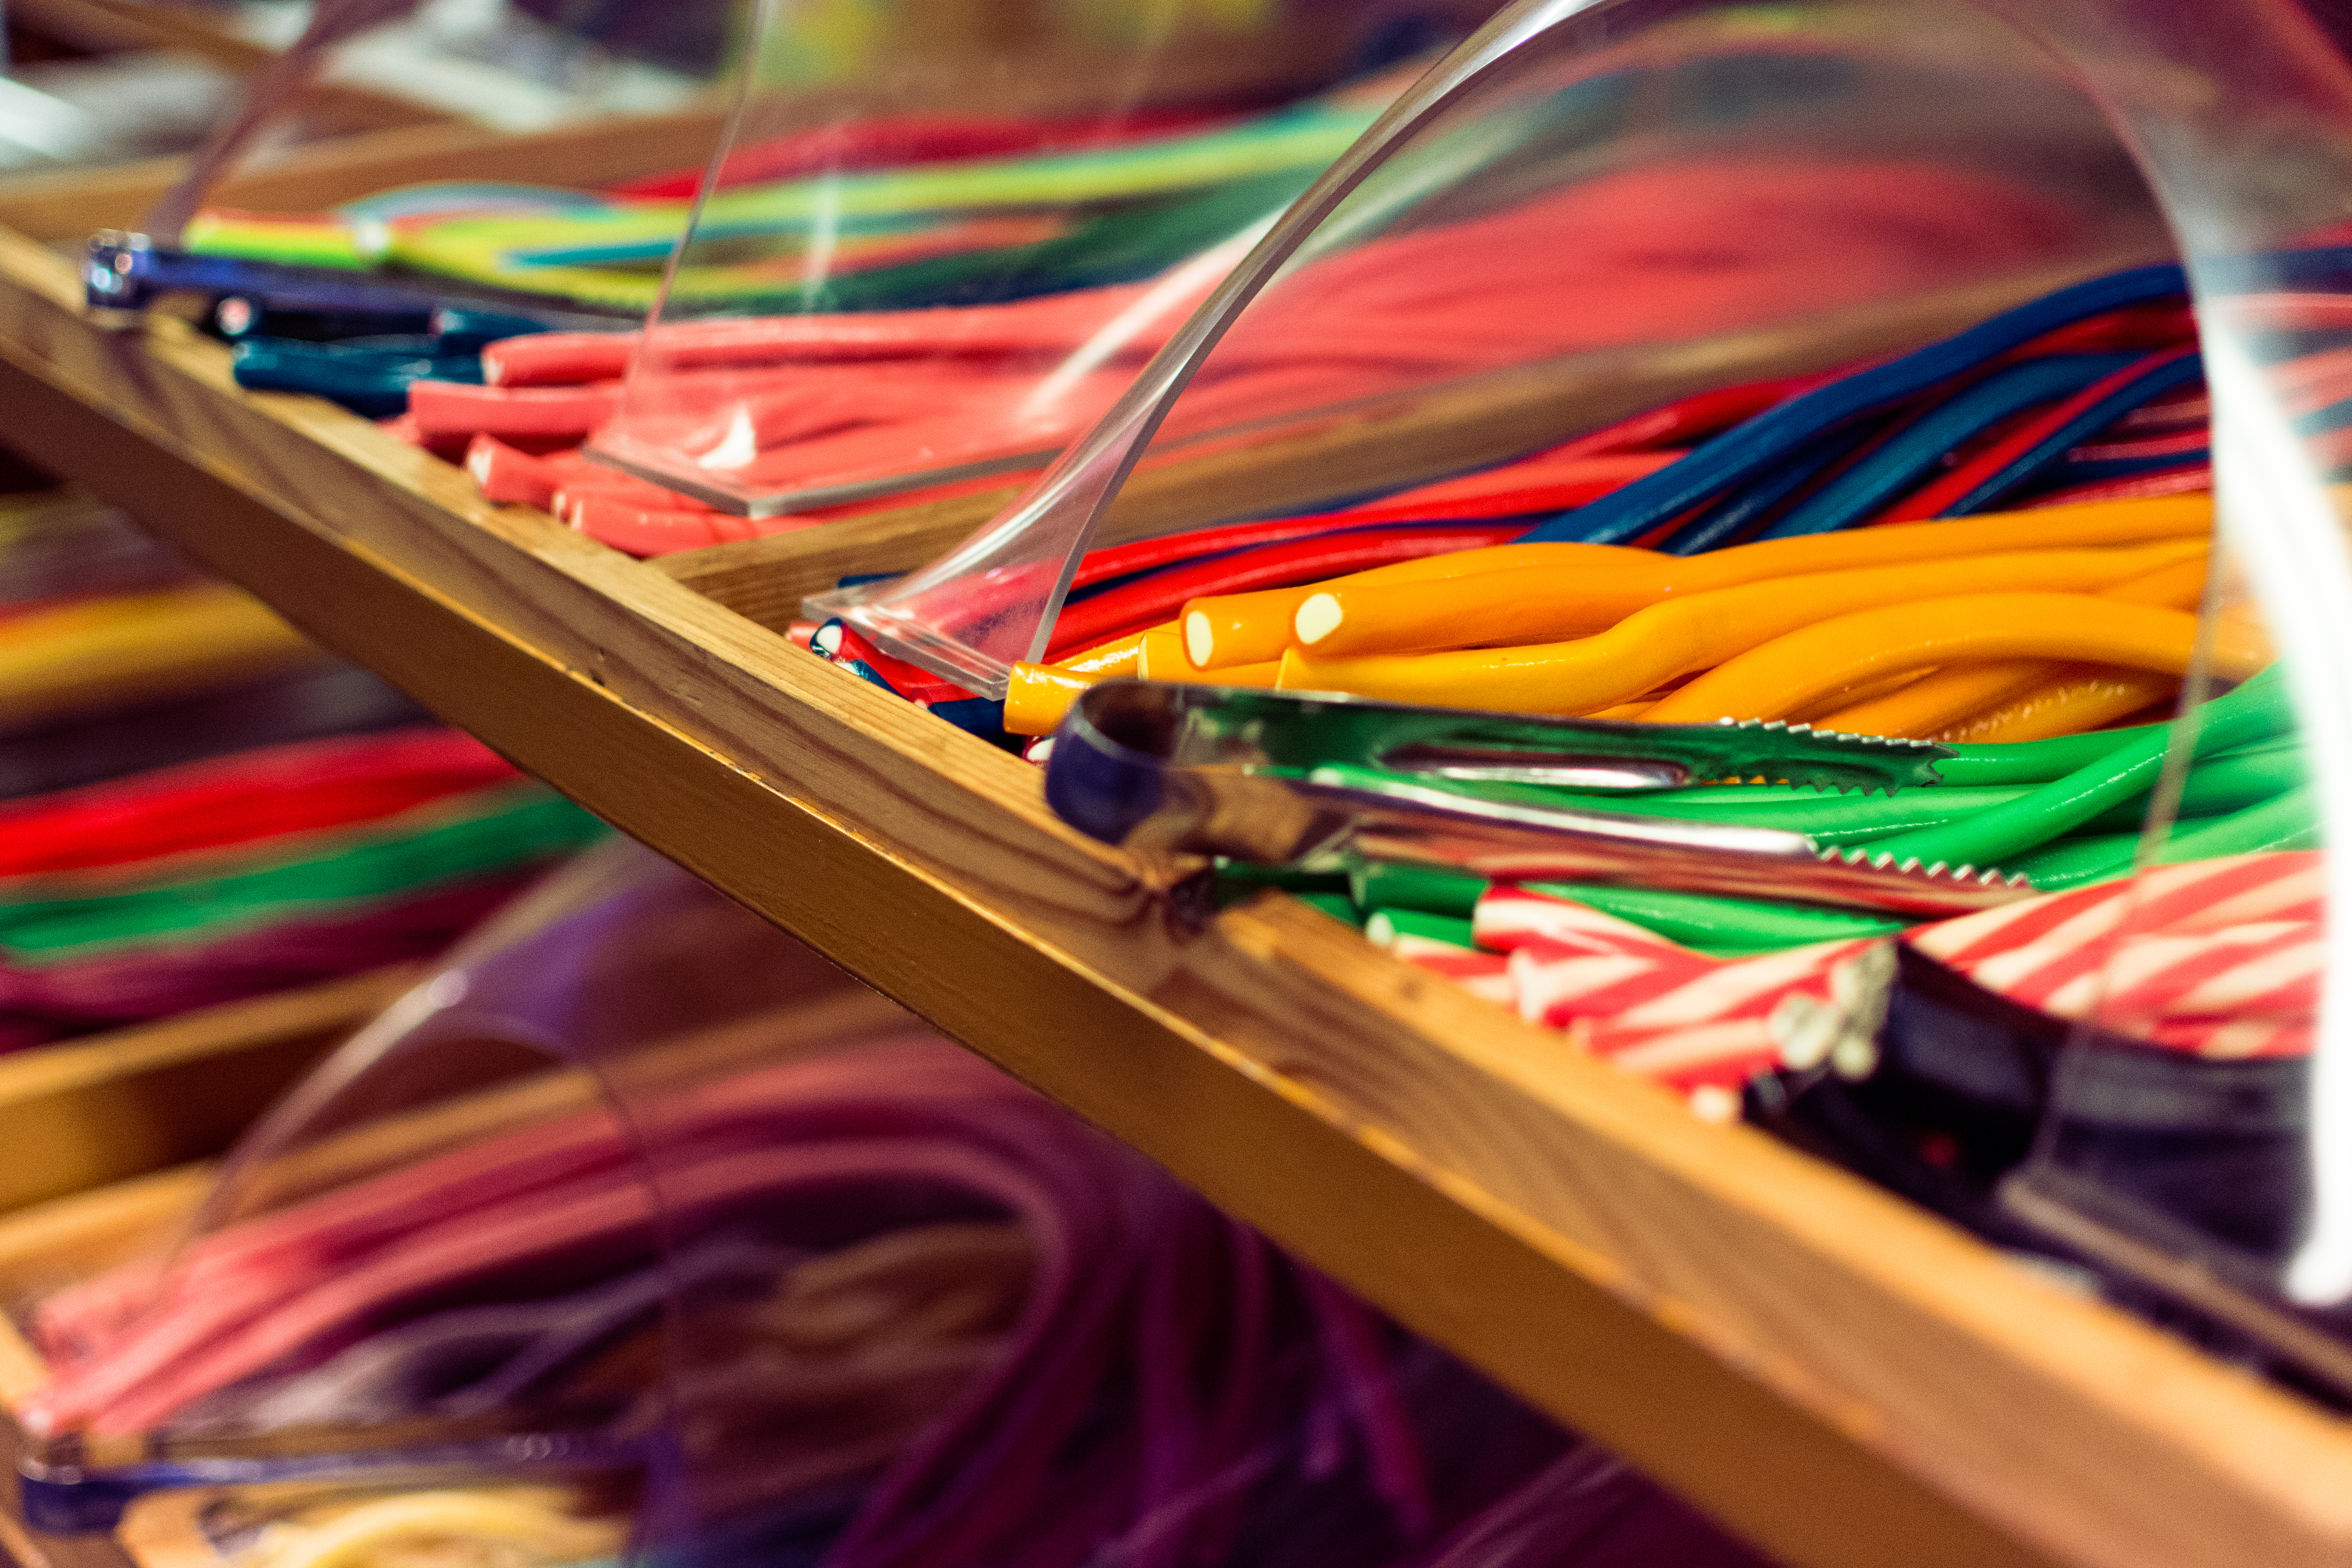
cable management, electrical wiring, wire, electronics, networking cables, cable, electrical supply